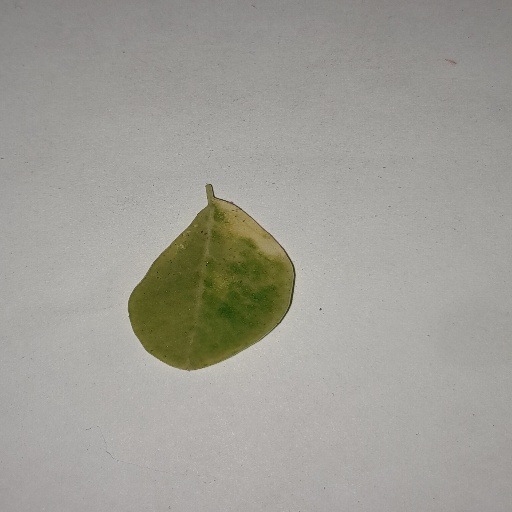
Species: Sojina
Leaf condition: Yellow Leaf